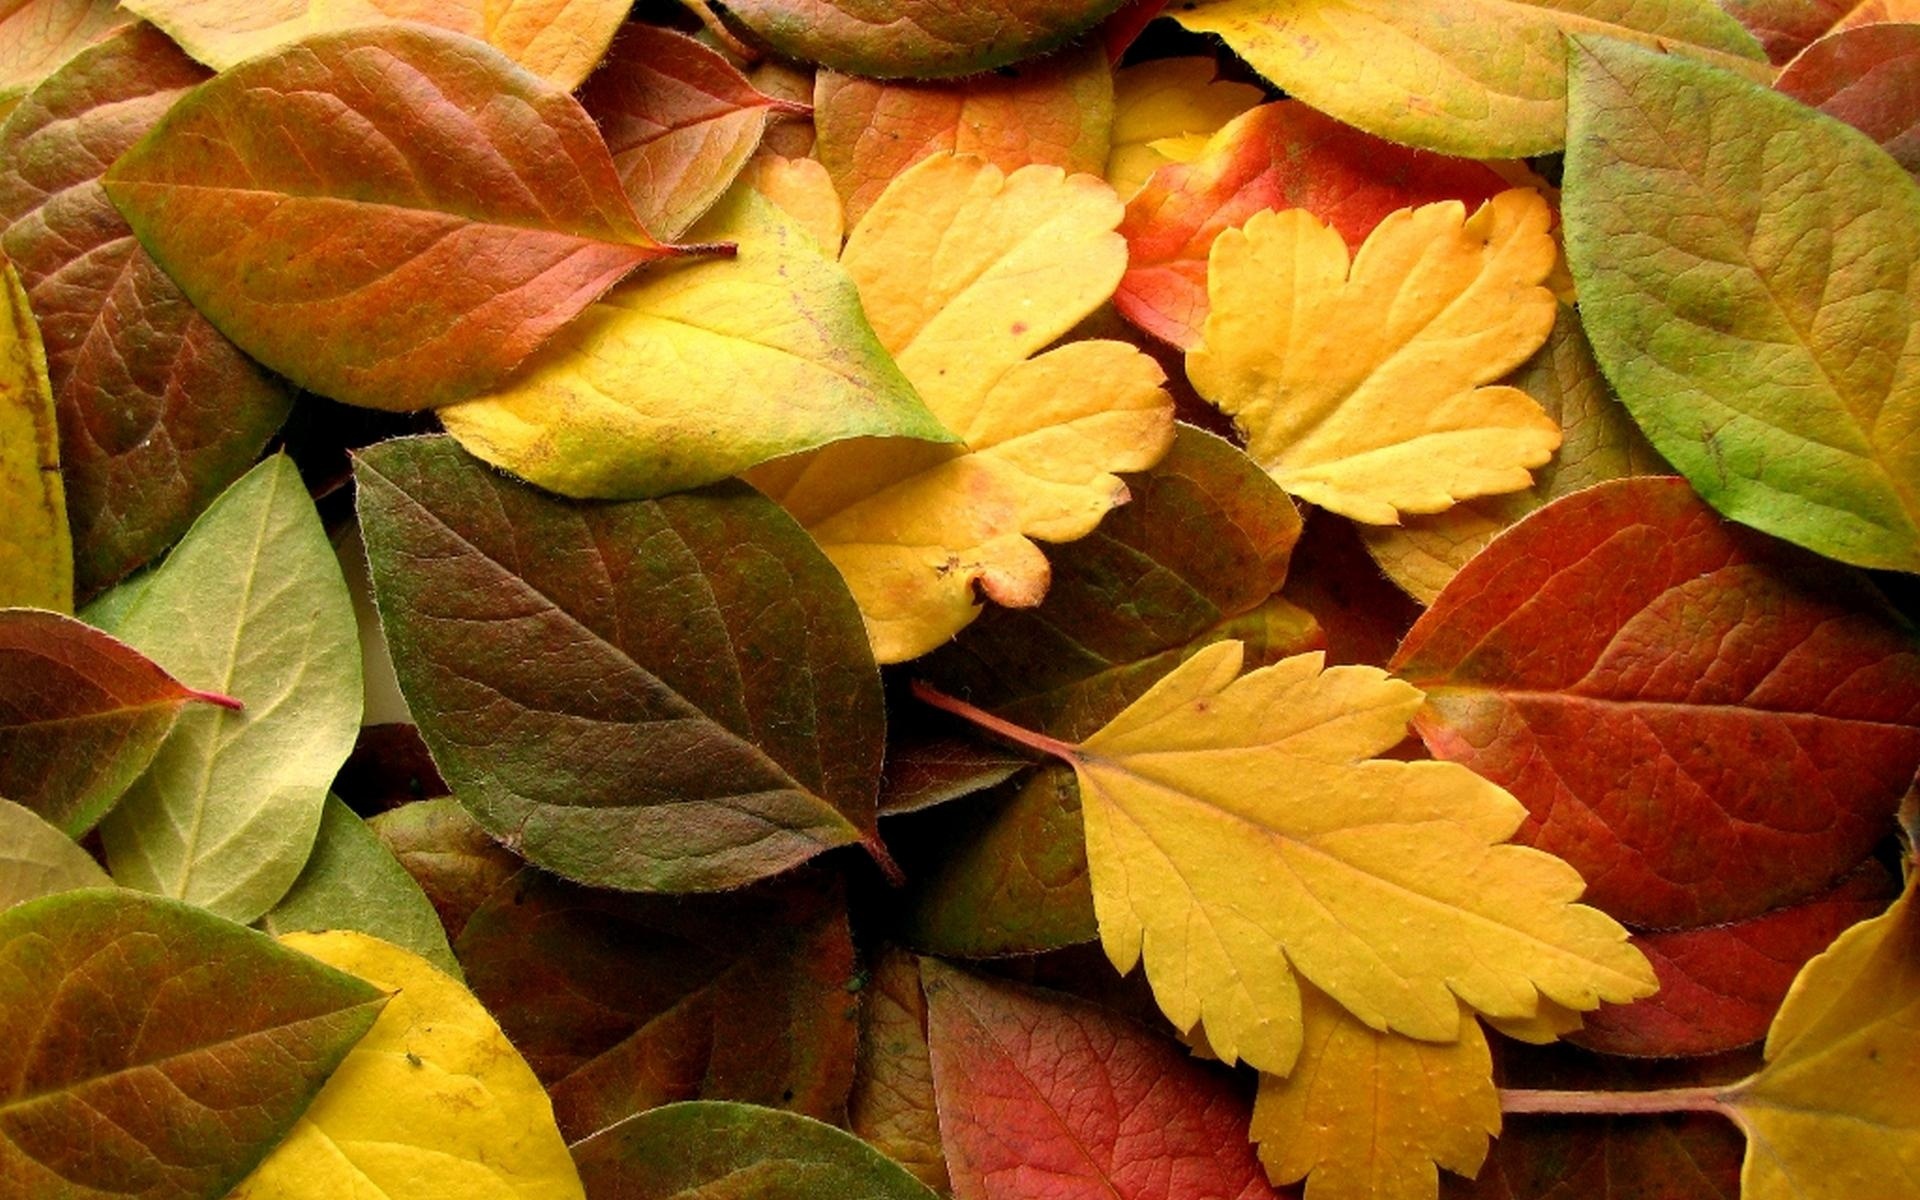
tree, nature, forest, branch, plant, leaf, flower, petal, flying, autumn, botany, yellow, season, maple leaf, leaves, deciduous, fallen leaves, flowering plant, old leaves, woody plant, land plant